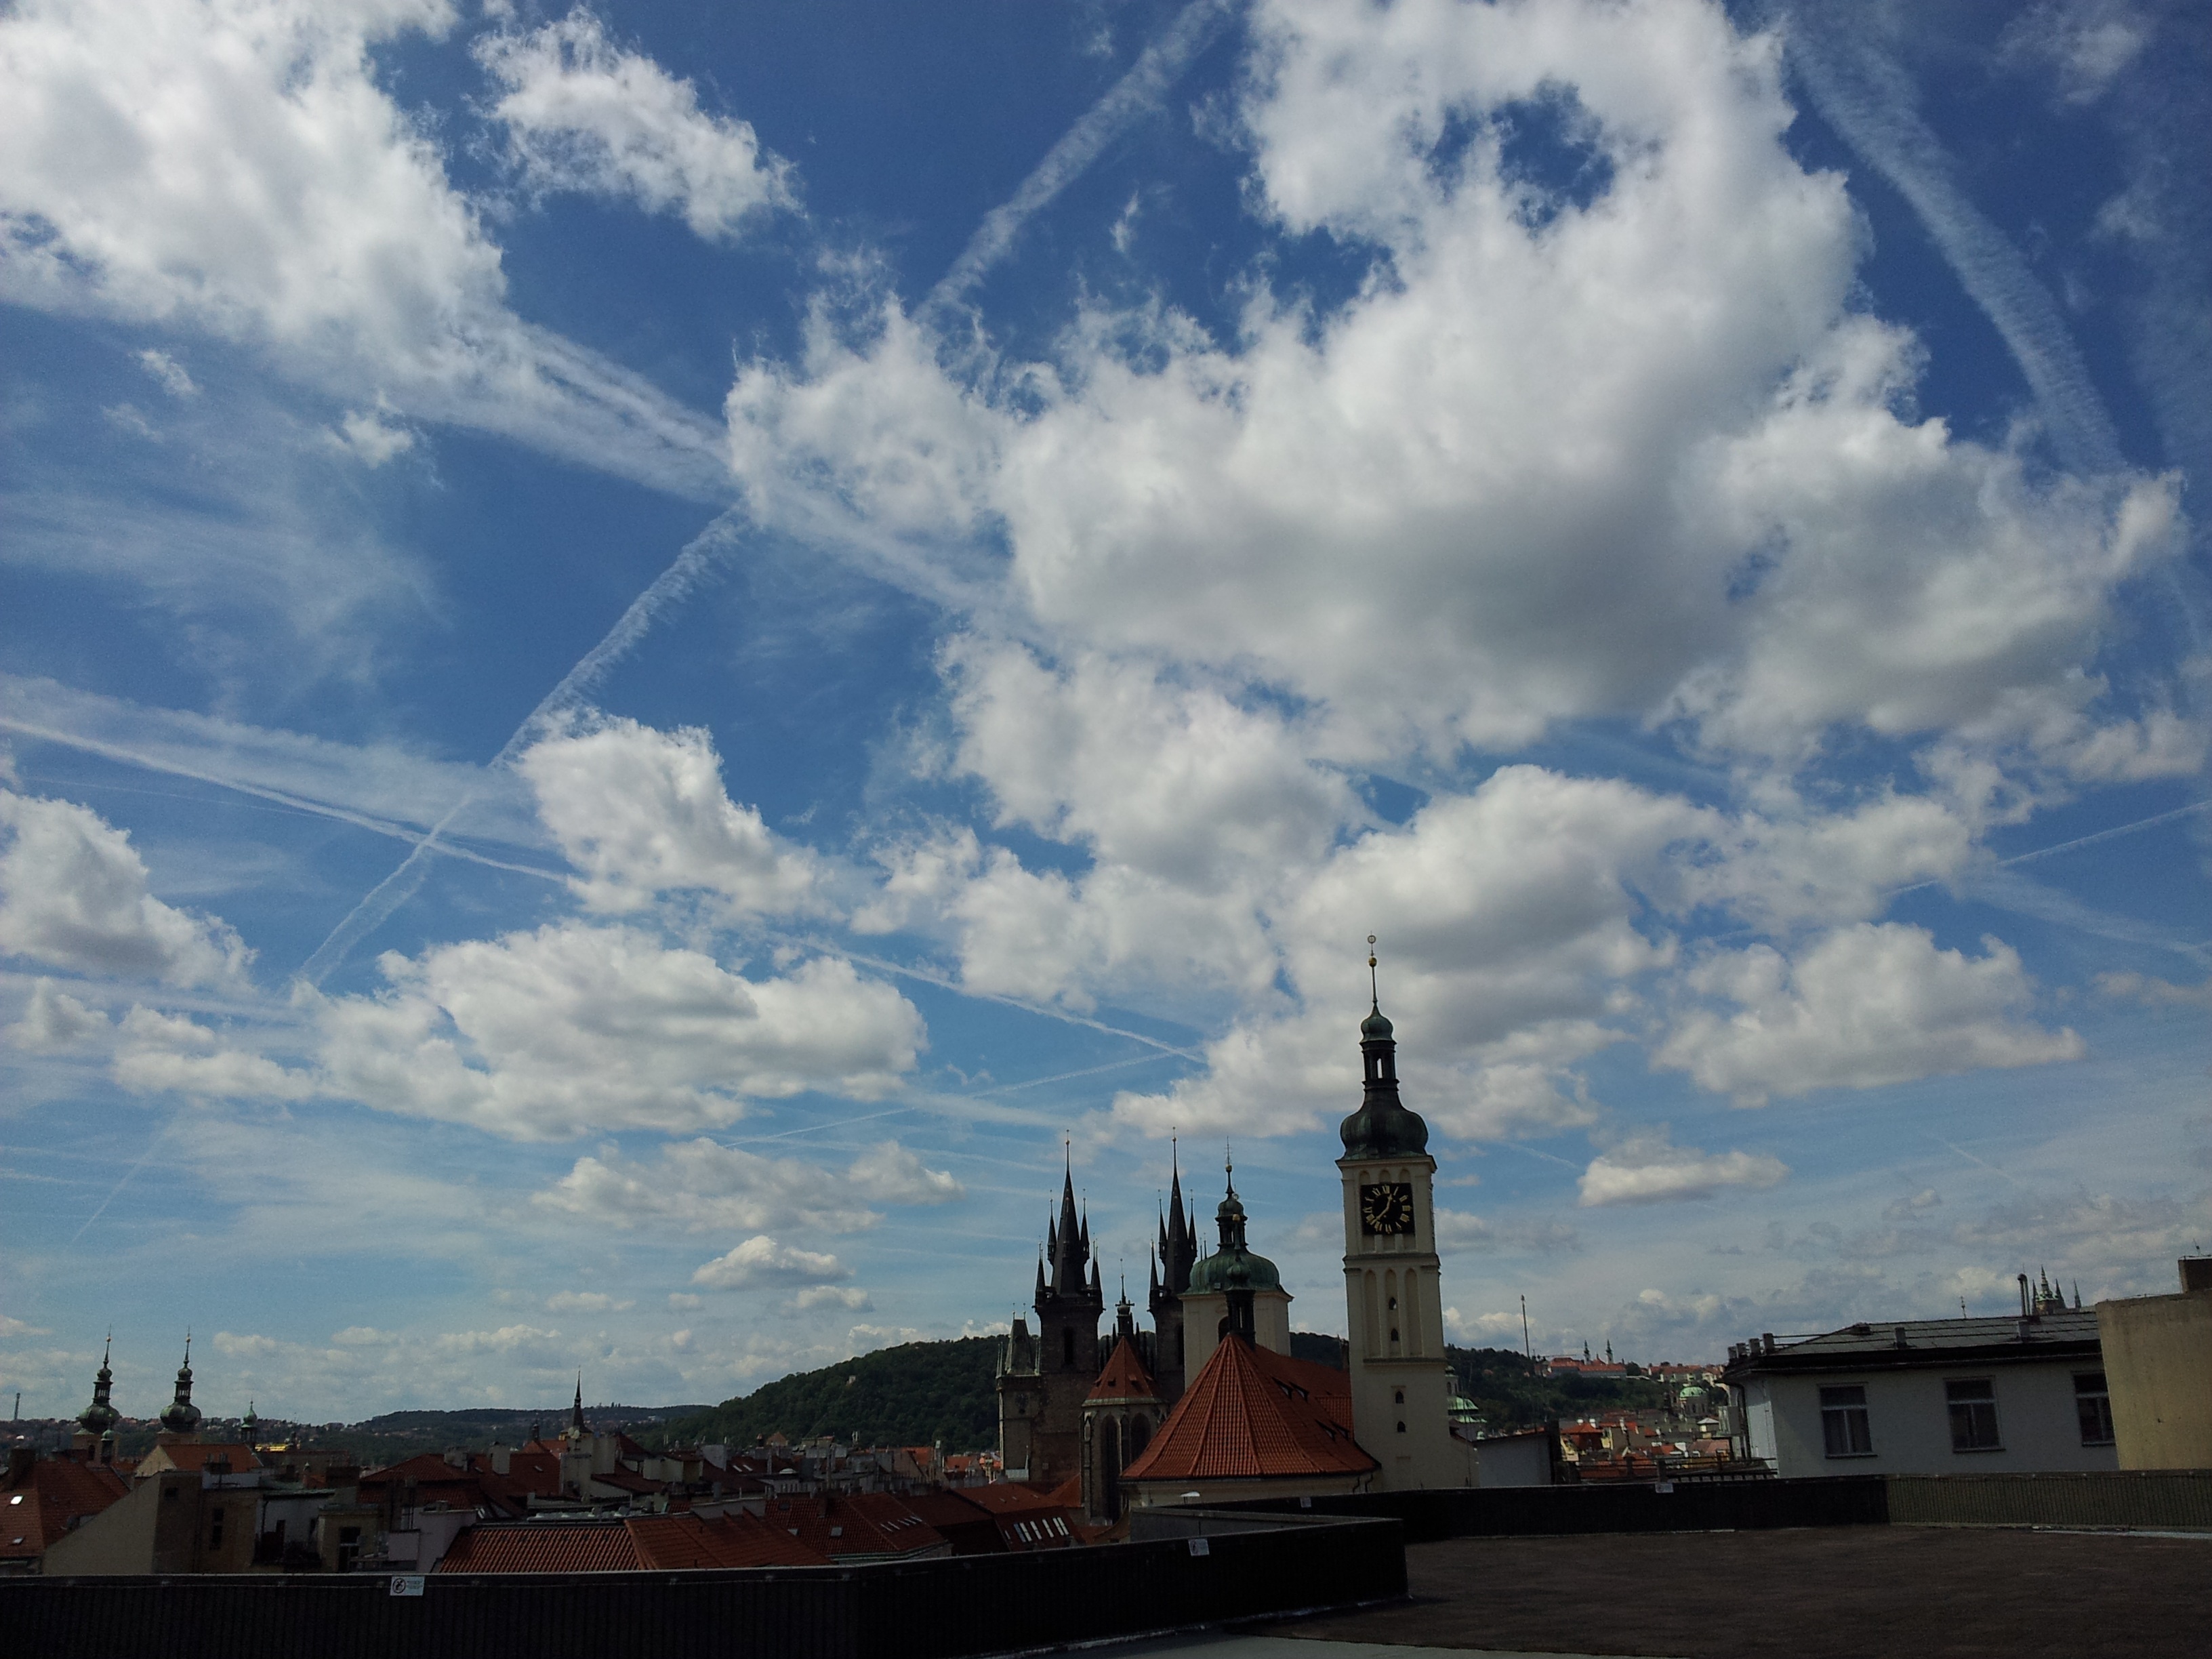
sea, horizon, cloud, sky, skyline, sunlight, city, cityscape, dusk, evening, reflection, tower, landmark, prague, clouds, meteorological phenomenon, human settlement, summer noon